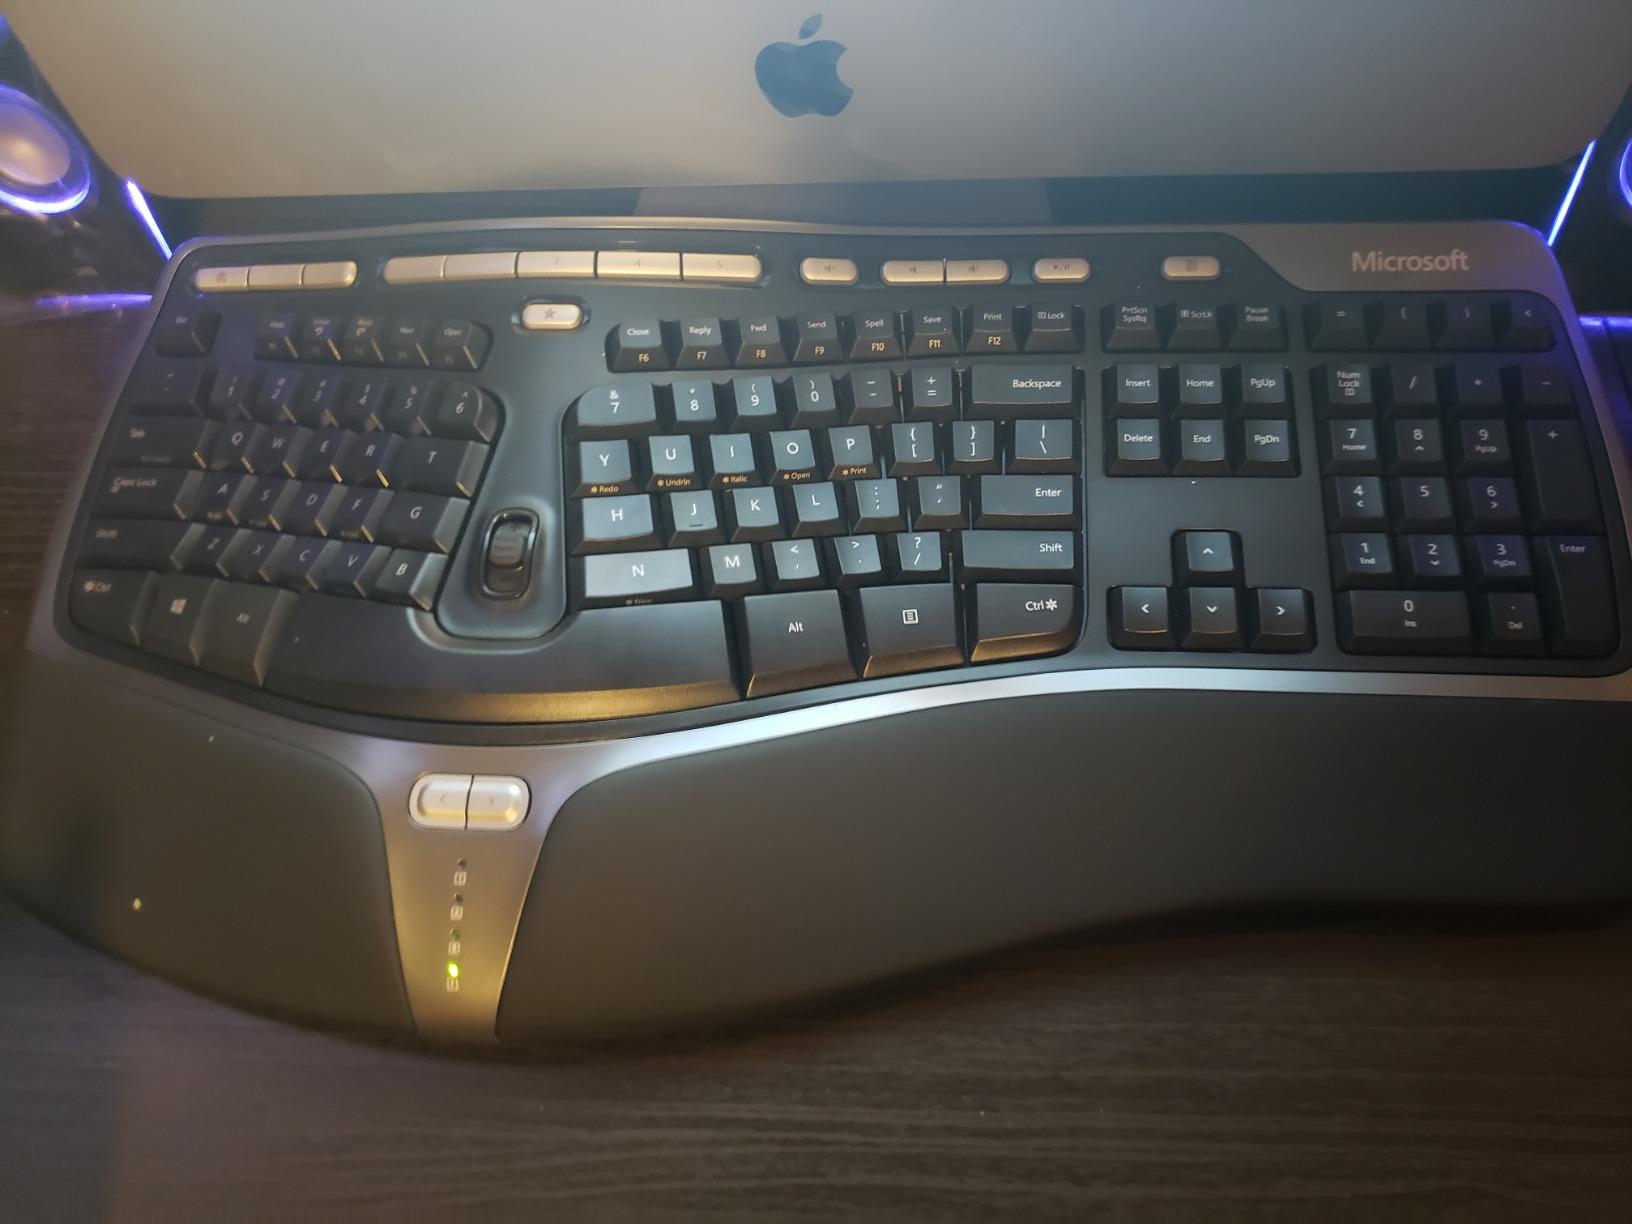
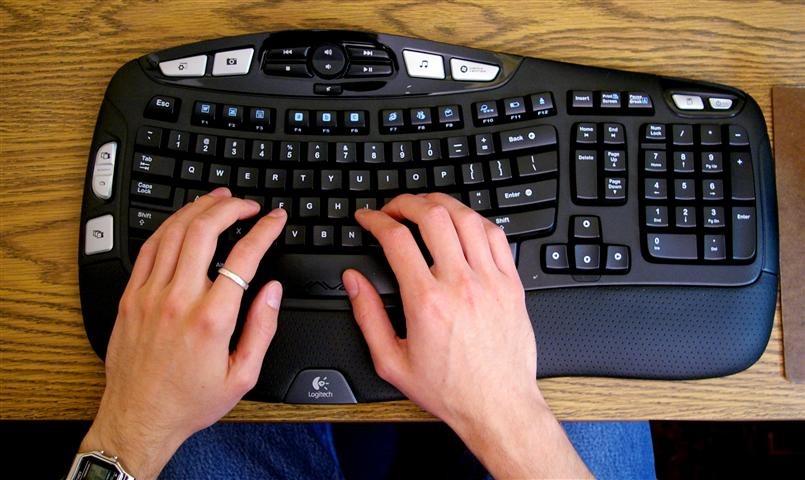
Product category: keyboard
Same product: no